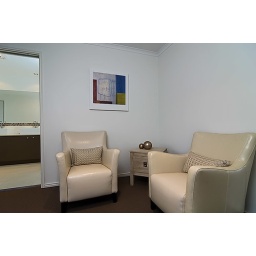
Brolly flash near camera, another in the bathroom skimming across the near wall CR to CL. (door frame vertical is out)